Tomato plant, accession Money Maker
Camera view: vertical (180 deg); turntable rotation: 330 degrees
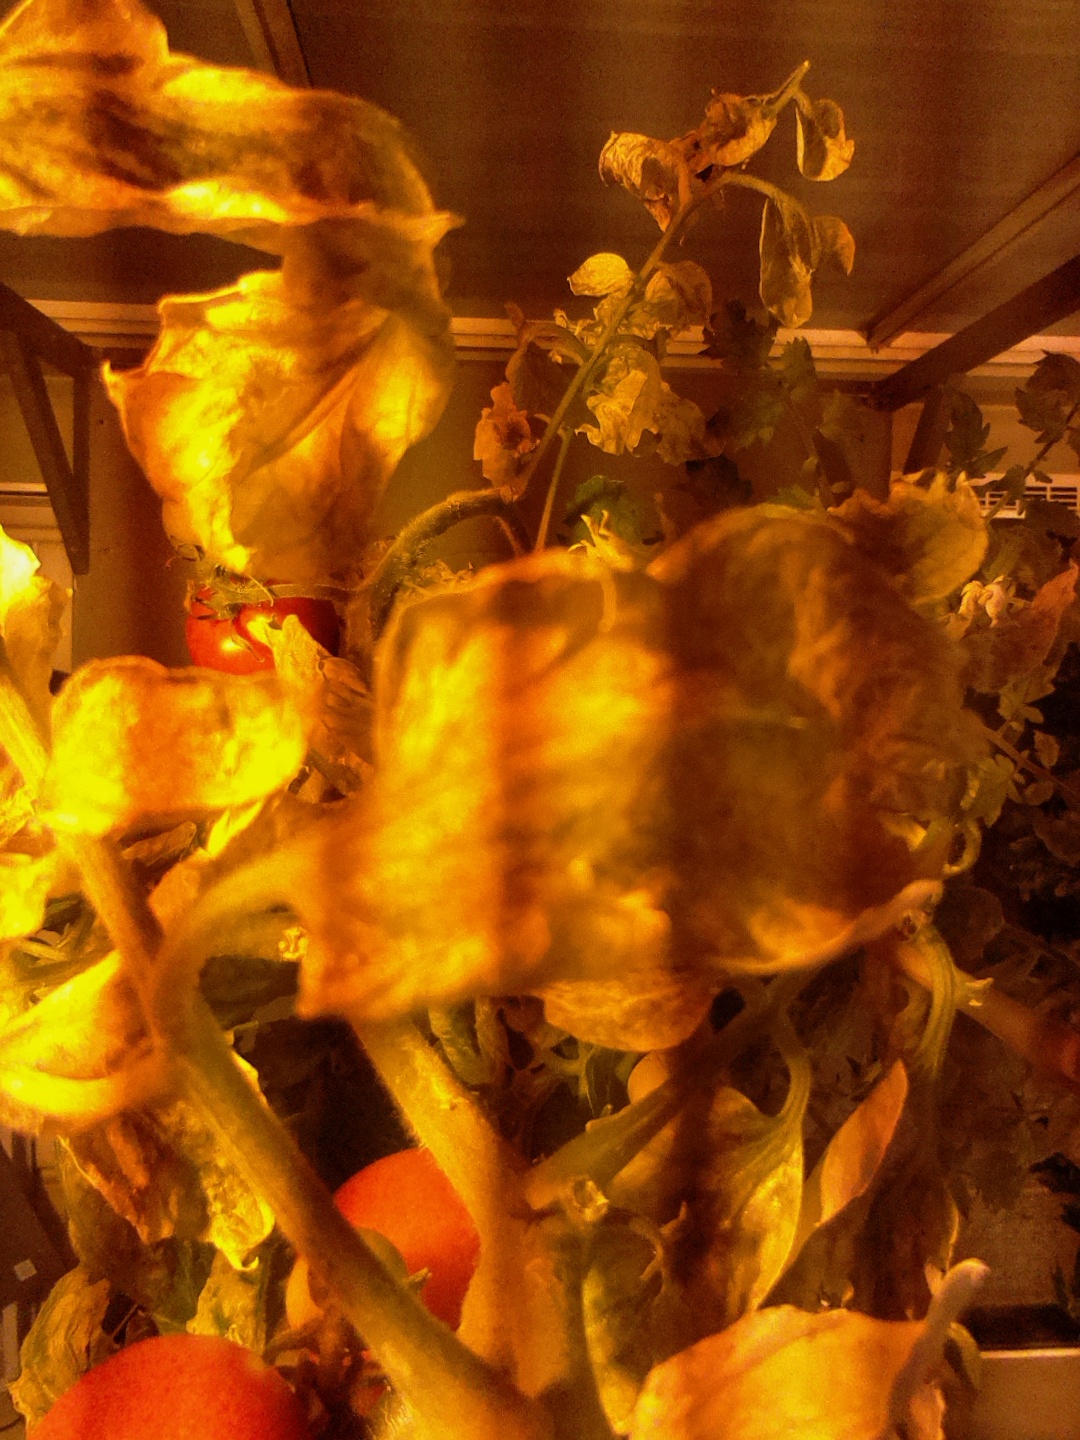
BBCH growth stage 87: 70%-80% of fruits show typical fully ripe color